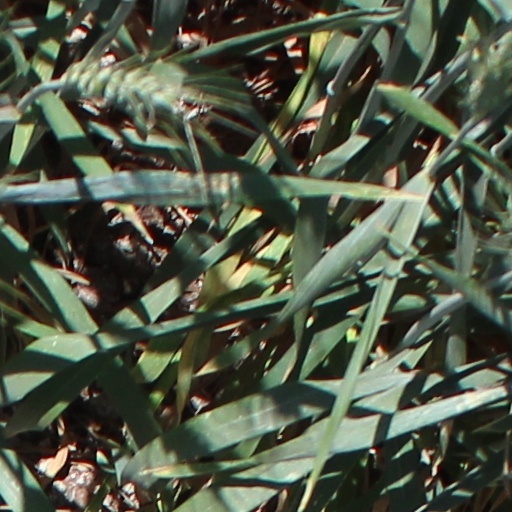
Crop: wheat